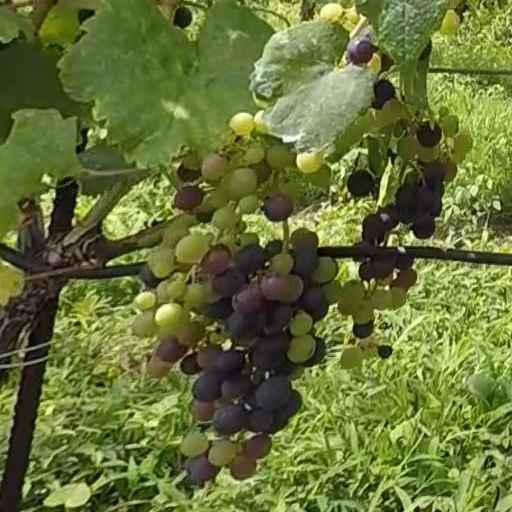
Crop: grape